Alfonso Rangel Guerra

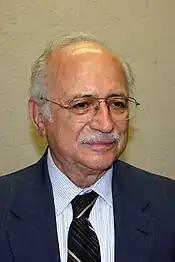
Alfonso Rangel Guerra in 2009

Alfonso Rangel Guerra (16 November 1928 – 6 May 2020) was a Mexican lawyer, educator, writer and administrator.